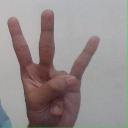
अक्षर: क्ष